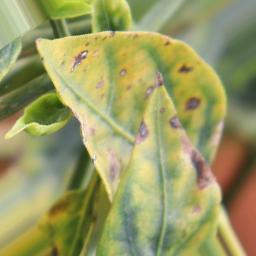
Label: nutritional